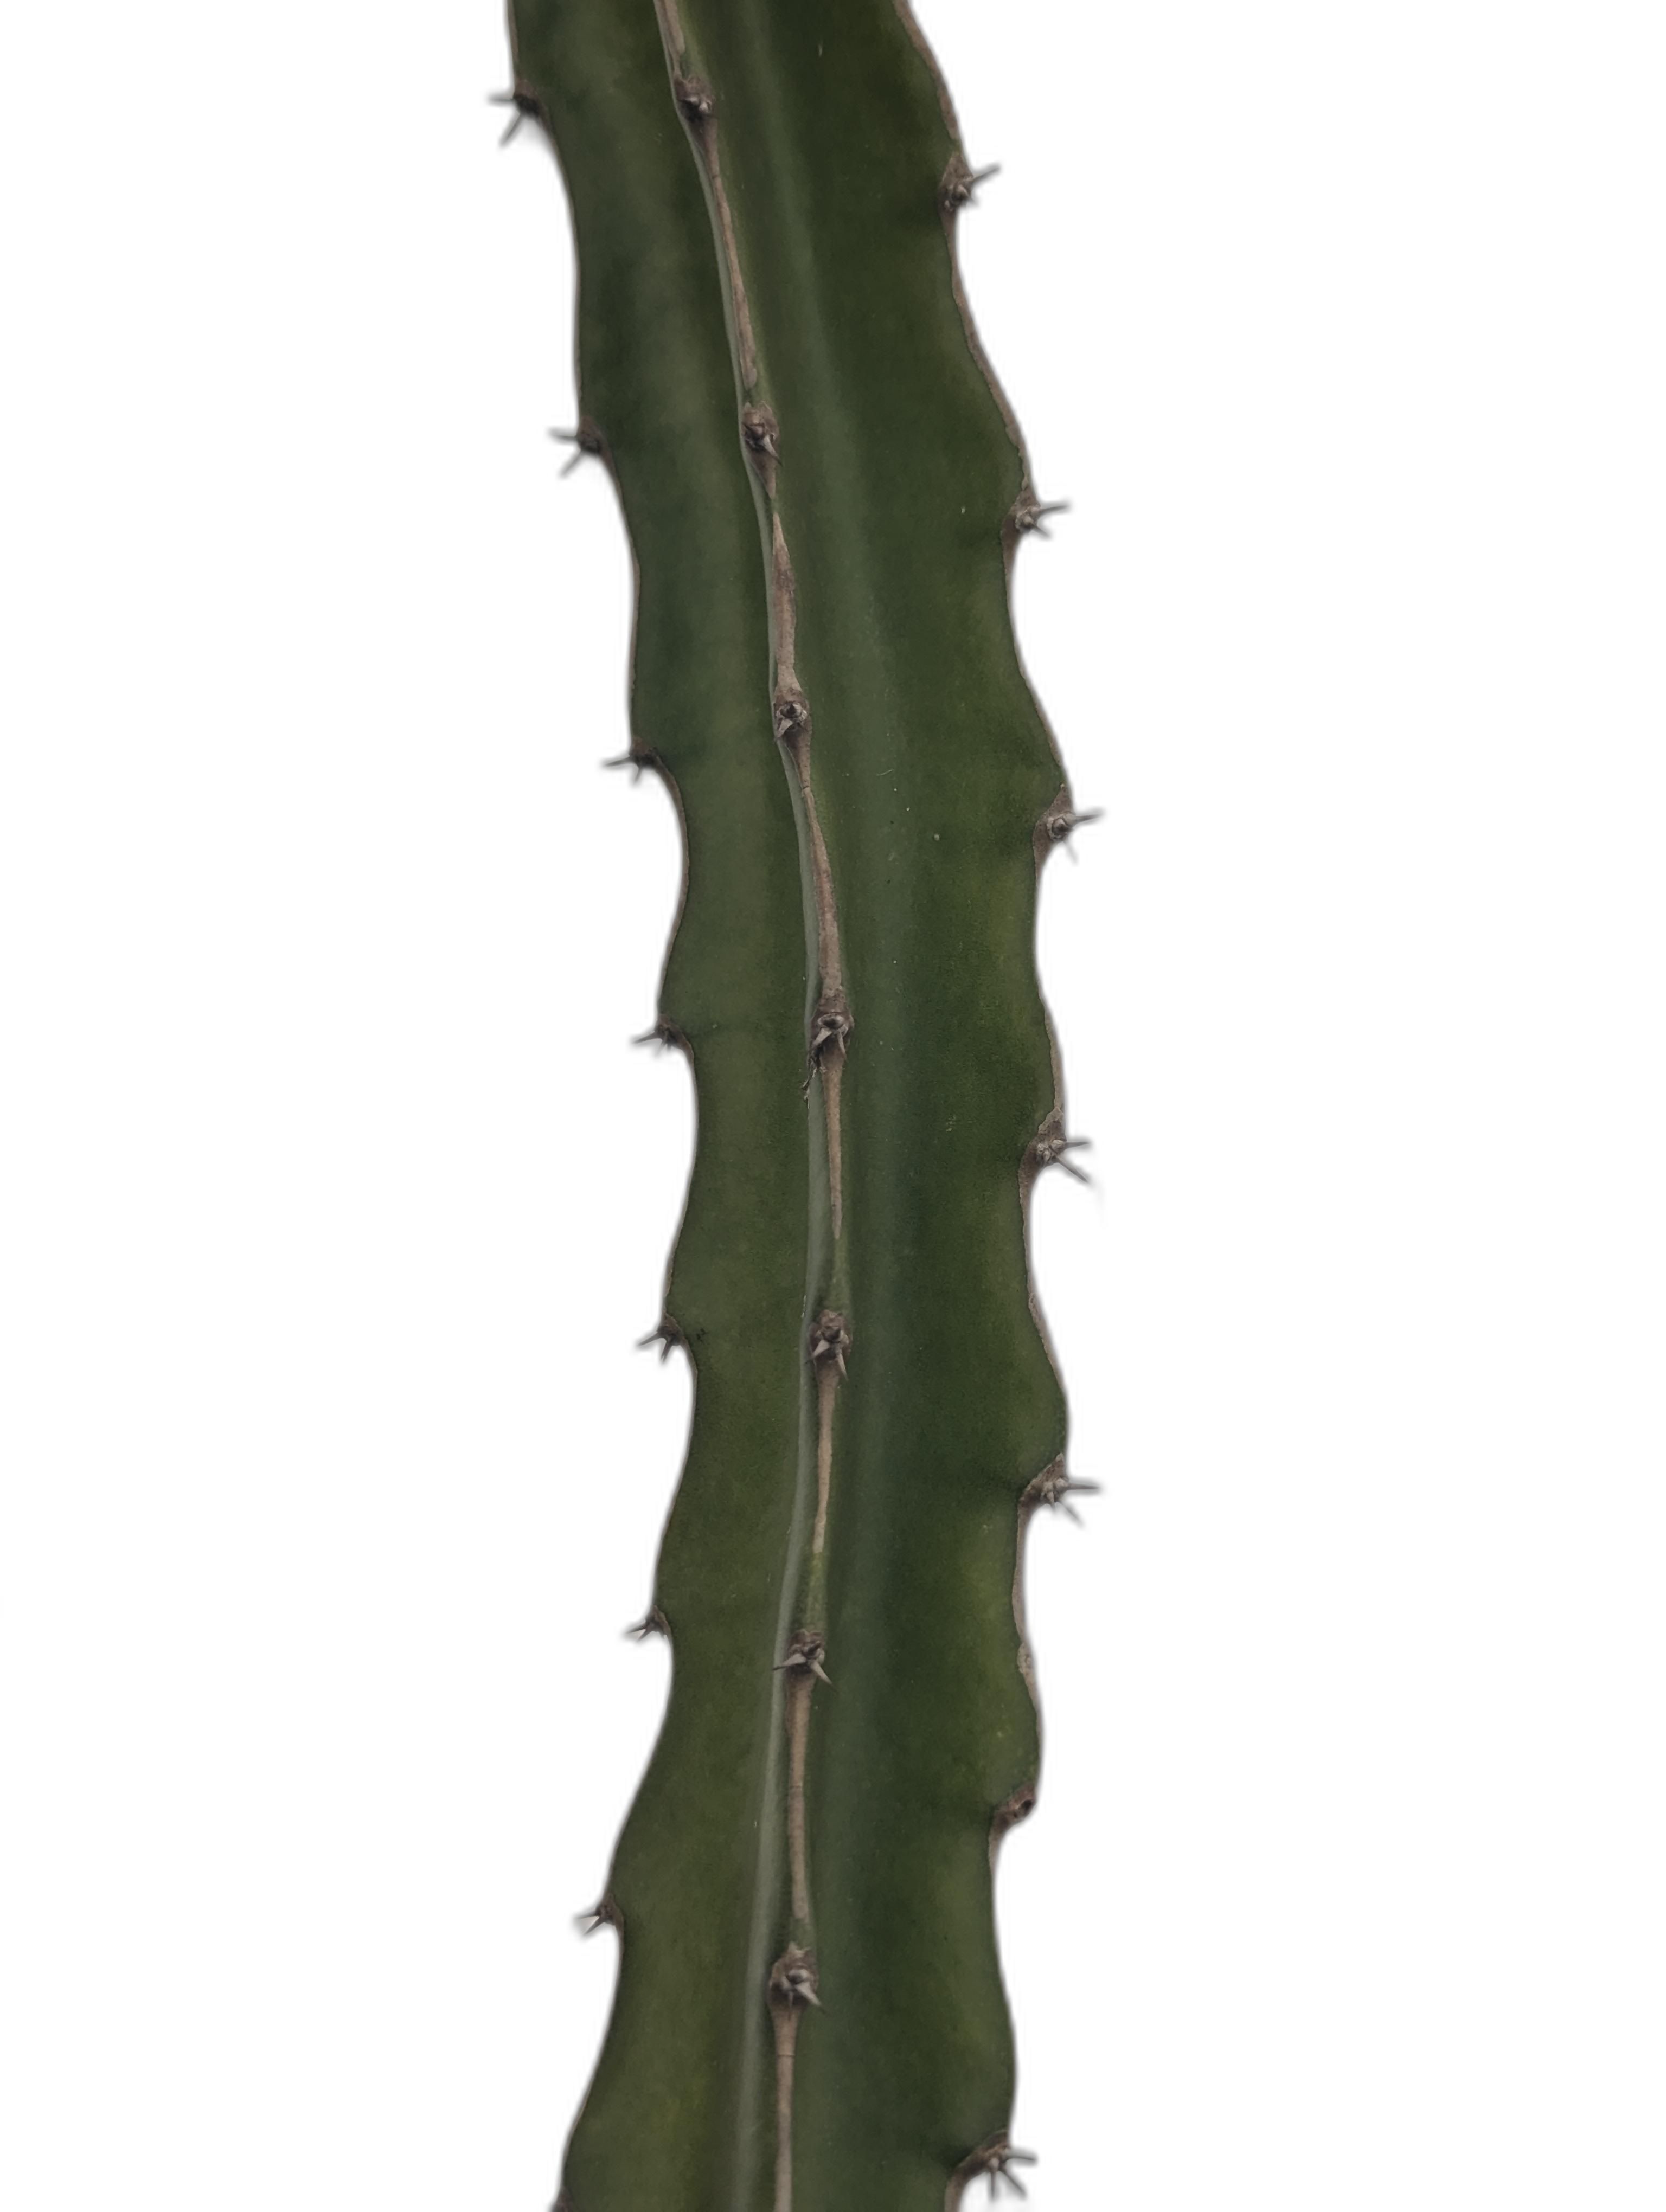
Label: Good leaf